Minalin

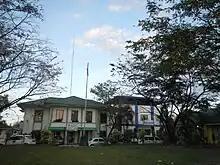
Town hall (seat of Government, Pamahalaang Bayan)

The municipal government is divided into three branches: executive, legislative and judiciary. The judicial branch is administered solely by the Supreme Court of the Philippines. The legislative branch is composed of the Sangguniang Bayan (town assembly), Sangguniang Barangay (barangay council), and the Sangguniang Kabataan for the youth sector.